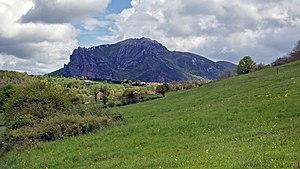
Parahou-Haut
Saint-Louis-et-Parahou est une commune française, située dans le département de l'Aude en région Occitanie.